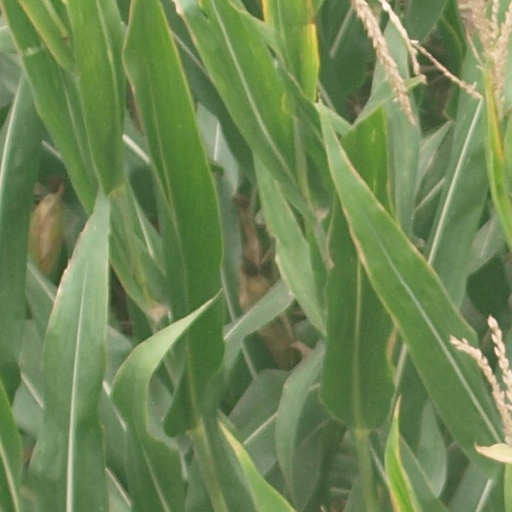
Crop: maize; corn